Describe the emotion expressed in this image:  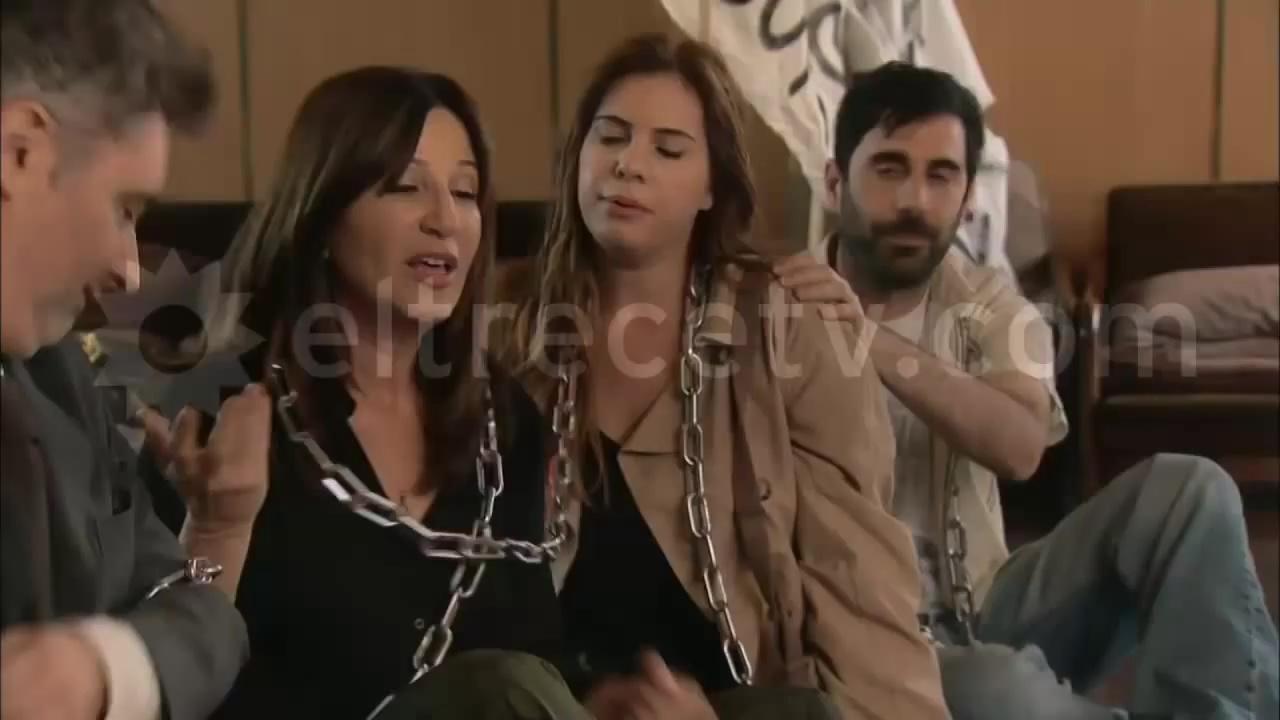
This person displays Fear, valence and arousal with low intensity.